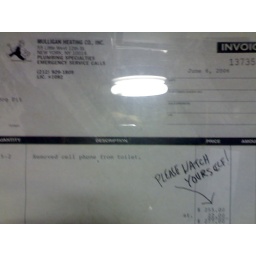
on the wall in a NYC bathroom